Stardust (2020 film)

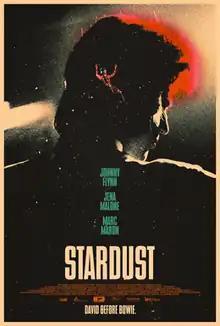
Theatrical release poster

Stardust is a 2020 biographical drama film about English singer-songwriter David Bowie and his alter-ego Ziggy Stardust, directed by Gabriel Range, from screenplay co-written by Range with Christopher Bell. Johnny Flynn stars as Bowie, alongside Jena Malone and Marc Maron in supporting roles.